Mittelgebirge

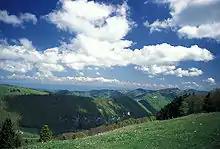
View over the Jura Mountains near Passwang Pass to the Black Forest

A Mittelgebirge (German: "Mittel", "middle or mid"; "Gebirge", "mountains or mountainous area") is a type of relatively low mountain range or highland area typical of the geography of central Europe, especially central and southern Germany; it refers to something between rolling low hill country or "Hügelland" and a proper mountain range ( or "Hochgebirge") like the High Alps.